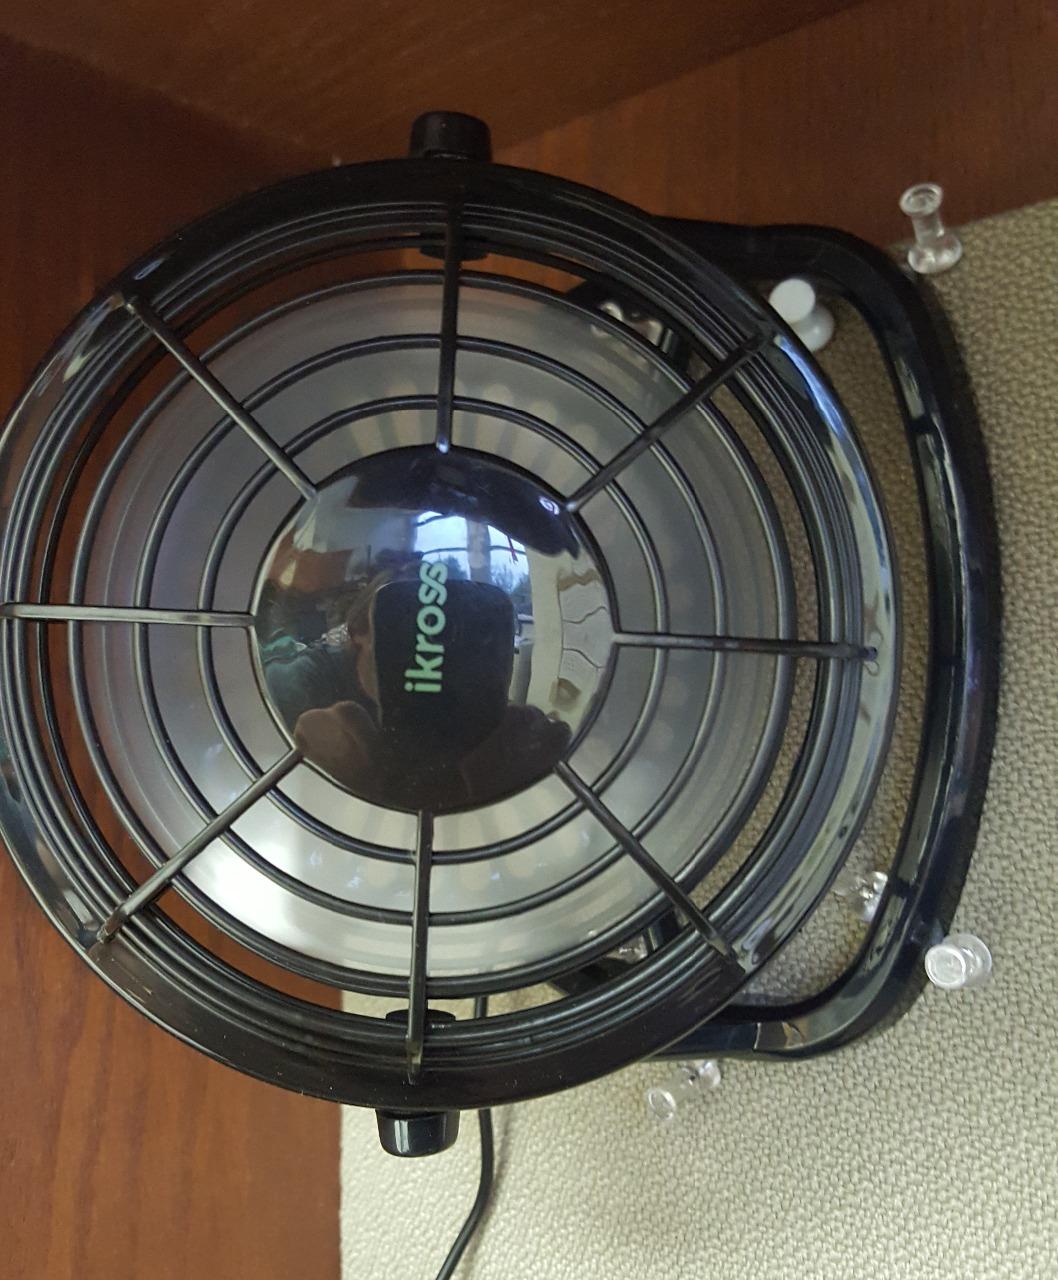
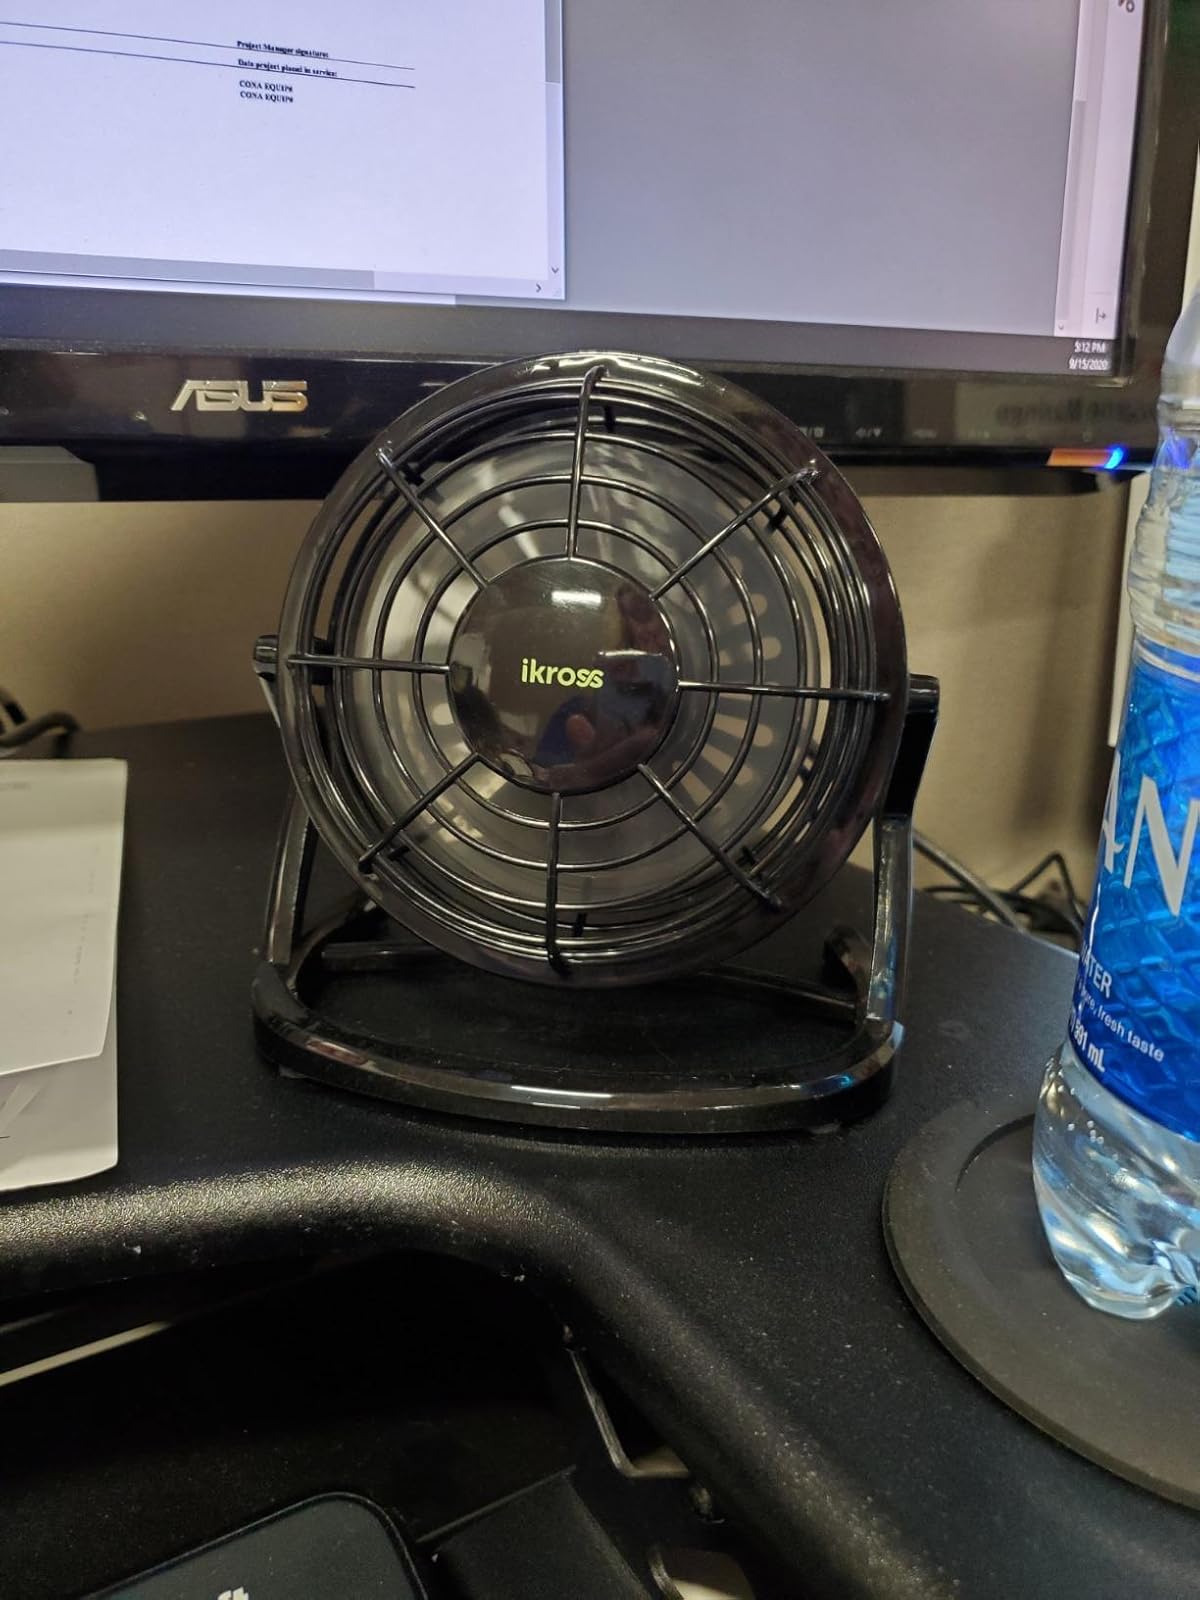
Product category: fan
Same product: yes